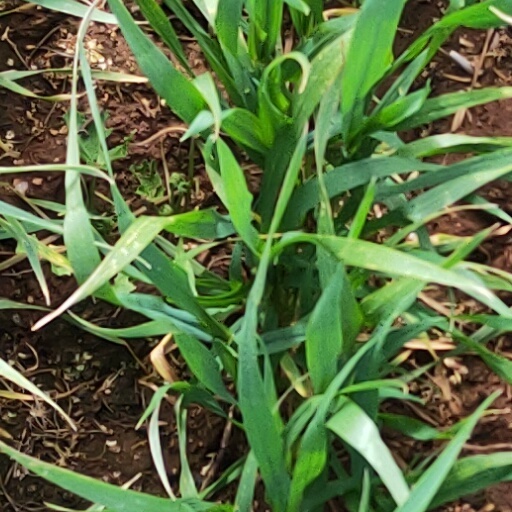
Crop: wheat